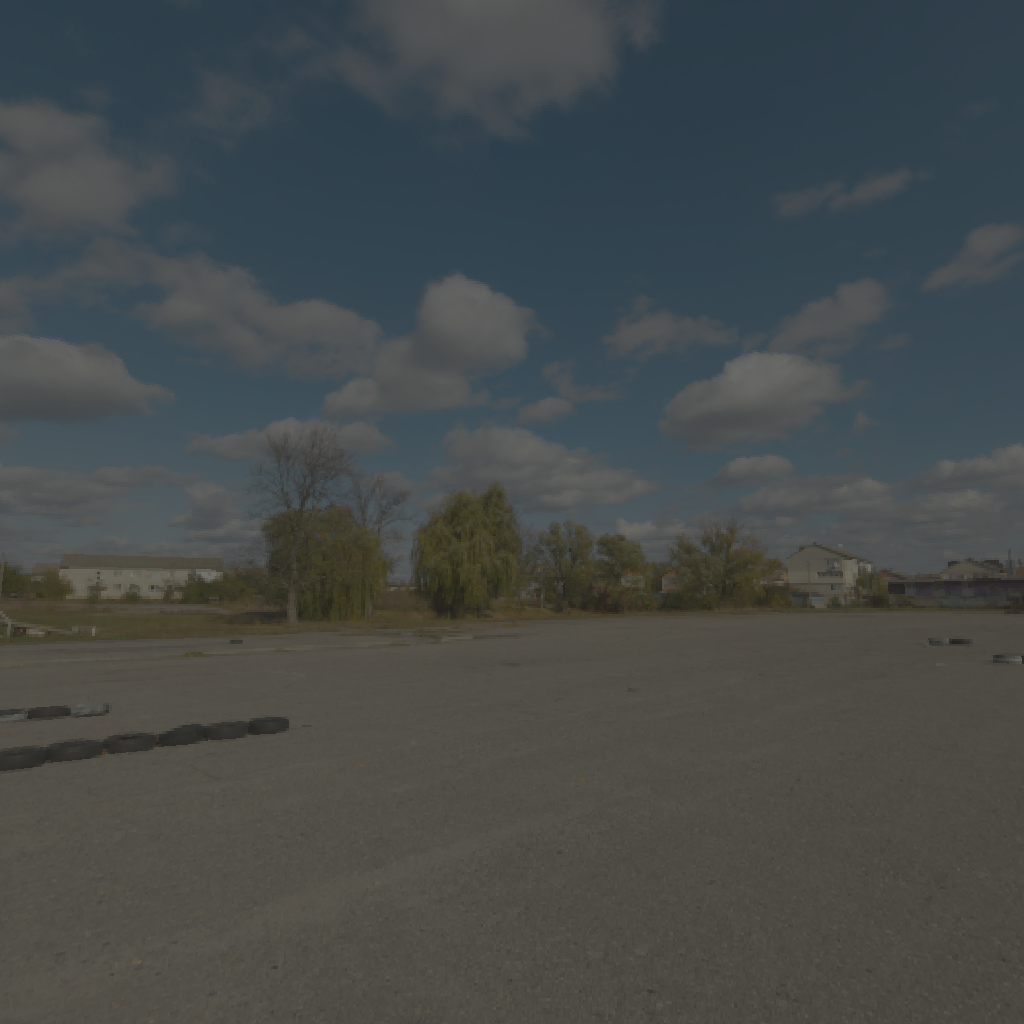
scene-linear HDR photo, Driving School, outdoor, parking, road, asphalt, tire, backplates, skies, urban, morning-afternoon, partly cloudy, high contrast, natural light, high dynamic range, physically based lighting